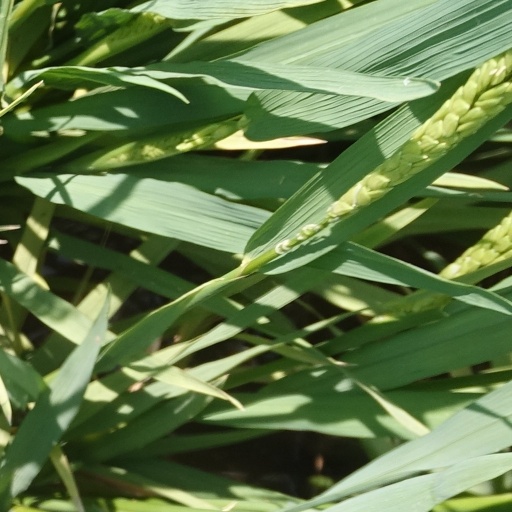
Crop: rice